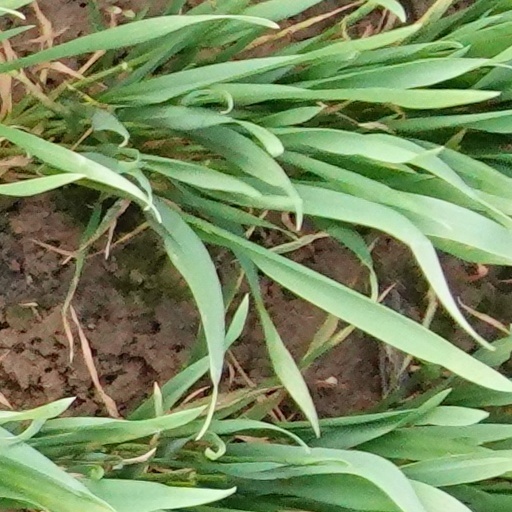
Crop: wheat